God the Father

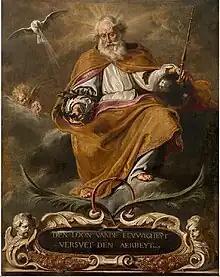
"God the Father", Jacob Herreyns the Elder

There is a deep sense in which Christians believe that they are made participants in the eternal relationship of Father and Son, through Jesus Christ. Christians call themselves "adopted" children of God: